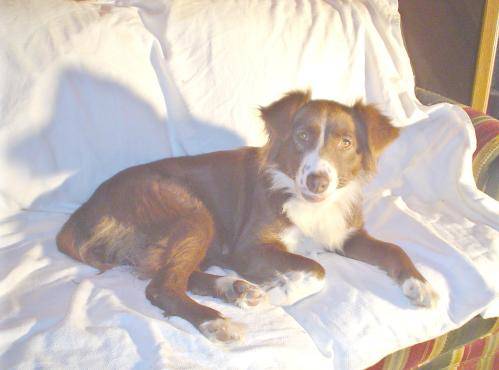
Label: dog